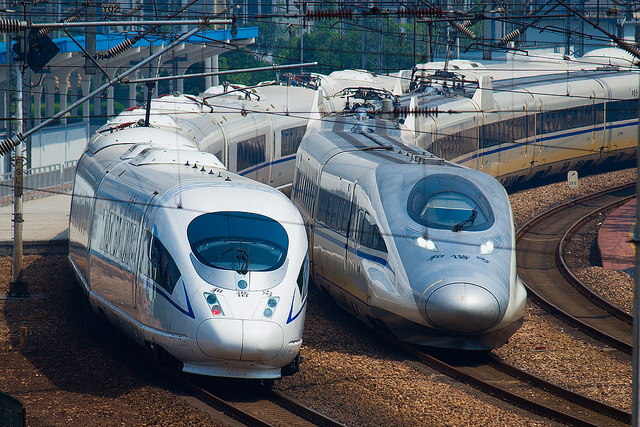
Two silver jet trains sitting on train tracks.